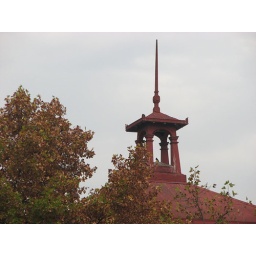
Odd pagoda-like roof of a building in Barrio Republica, Santiago de Chile, 21 May, 2010